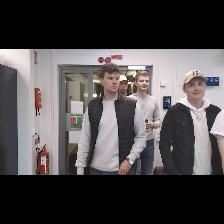
Label: Human